Ipoly (Ipeľ) Bridges

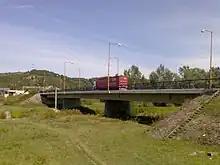
Bridge near Balassagyarmat

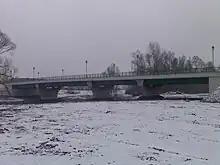
Rebuilt bridge near Szécsény

In the past there were 47 bridges on the Ipoly (Ipeľ) River, but most of them were destroyed in World War II. Recently 10 bridges existed, three railway and seven road bridges. The most well-known are the border crossing road bridges near Balassagyarmat or near Šahy (Ipolyság) (part of European main road E77) and railway bridge near Szob (part of Pan-European Corridor IV.) near the junction of the Ipoly and Danube.